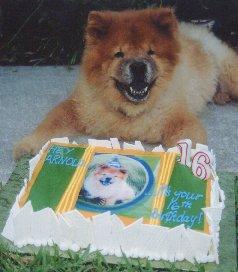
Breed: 329-n000119-chow